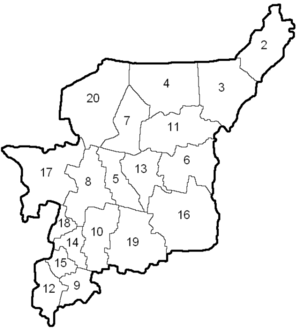
La République des Komis est divisée en 12 raïons et 8 cités.